East Chillisquaque Township, Northumberland County, Pennsylvania

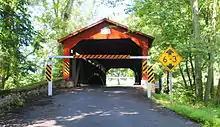
The Rishel Covered Bridge in July 2015.

The Rishel Covered Bridge and Gottlieb Brown Covered Bridge are listed on the National Register of Historic Places.